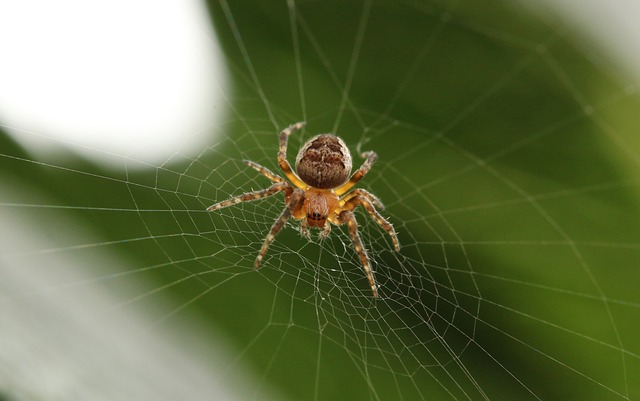
Label: spider